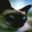
Label: cat